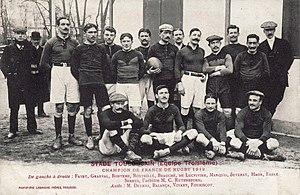
Le Stade toulousain est un club de rugby à XV français fondé en 1907 et basé à Toulouse. C'est la principale section du club omnisports du même nom. Le club est présidé par Didier Lacroix, qui a succédé à René Bouscatel, à la tête du club de 1992 à 2017. L'équipe première, entraînée par Ugo Mola depuis 2015, après l'avoir été par Guy Novès pendant plus de vingt ans, évolue en Top 14 et en Coupe d'Europe.